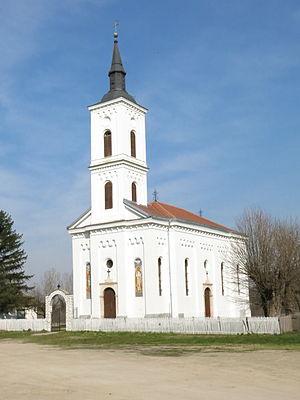
Nakučani est un village de Serbie situé sur le territoire de la Ville de Šabac, district de Mačva. Au recensement de 2011, il comptait 548 habitants.